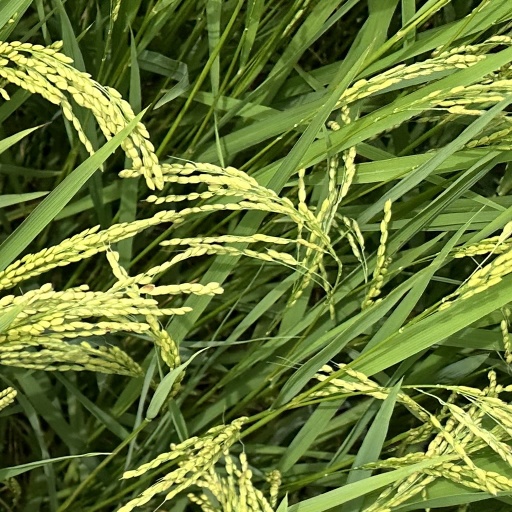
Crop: rice